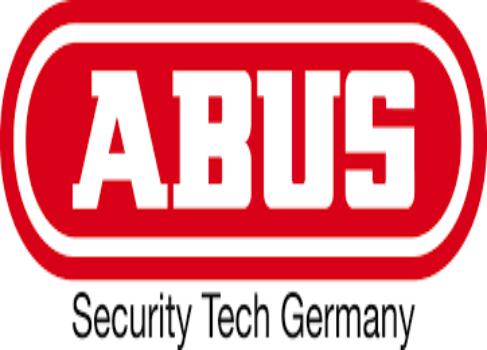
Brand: abus
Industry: Others